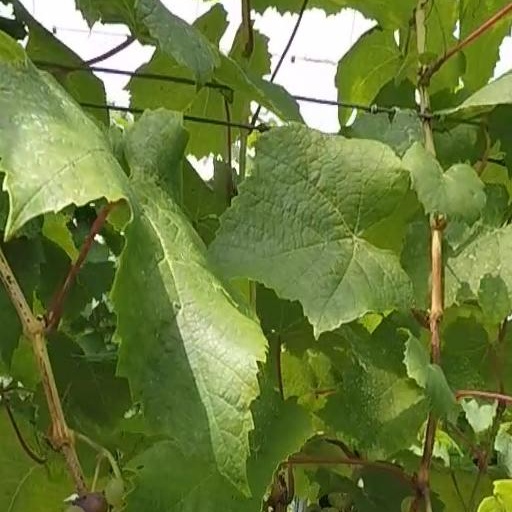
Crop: grape